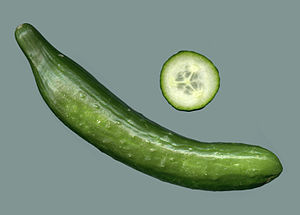
Agurketid
Agurken har sat navn til avisernes dødtid om sommeren.
Agurketid er en periode i sommermånederne, hvor offentlige institutioner som fx Folketinget holder ferie og gør det svært for nyhedsmedierne at finde reelle nyheder. I stedet sendes pseudonyheder. Bruges også som generel betegnelse for almindelig sløvhed i nyhedsstrømmen.